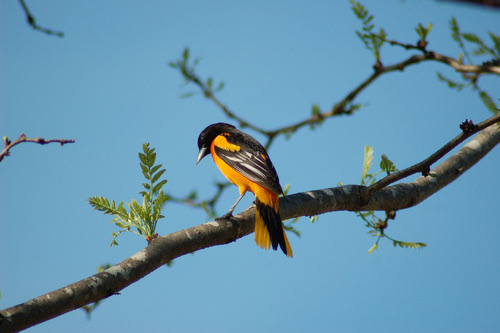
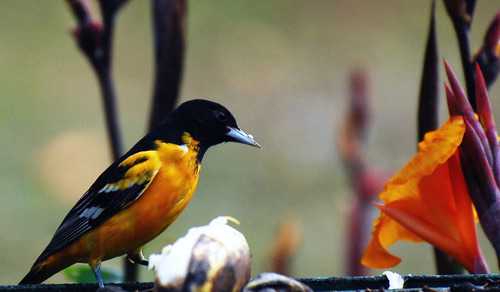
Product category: misc
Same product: yes